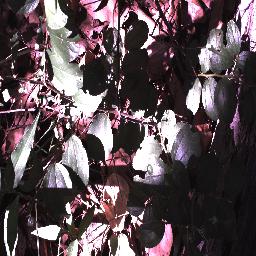
Label: chinee_apple